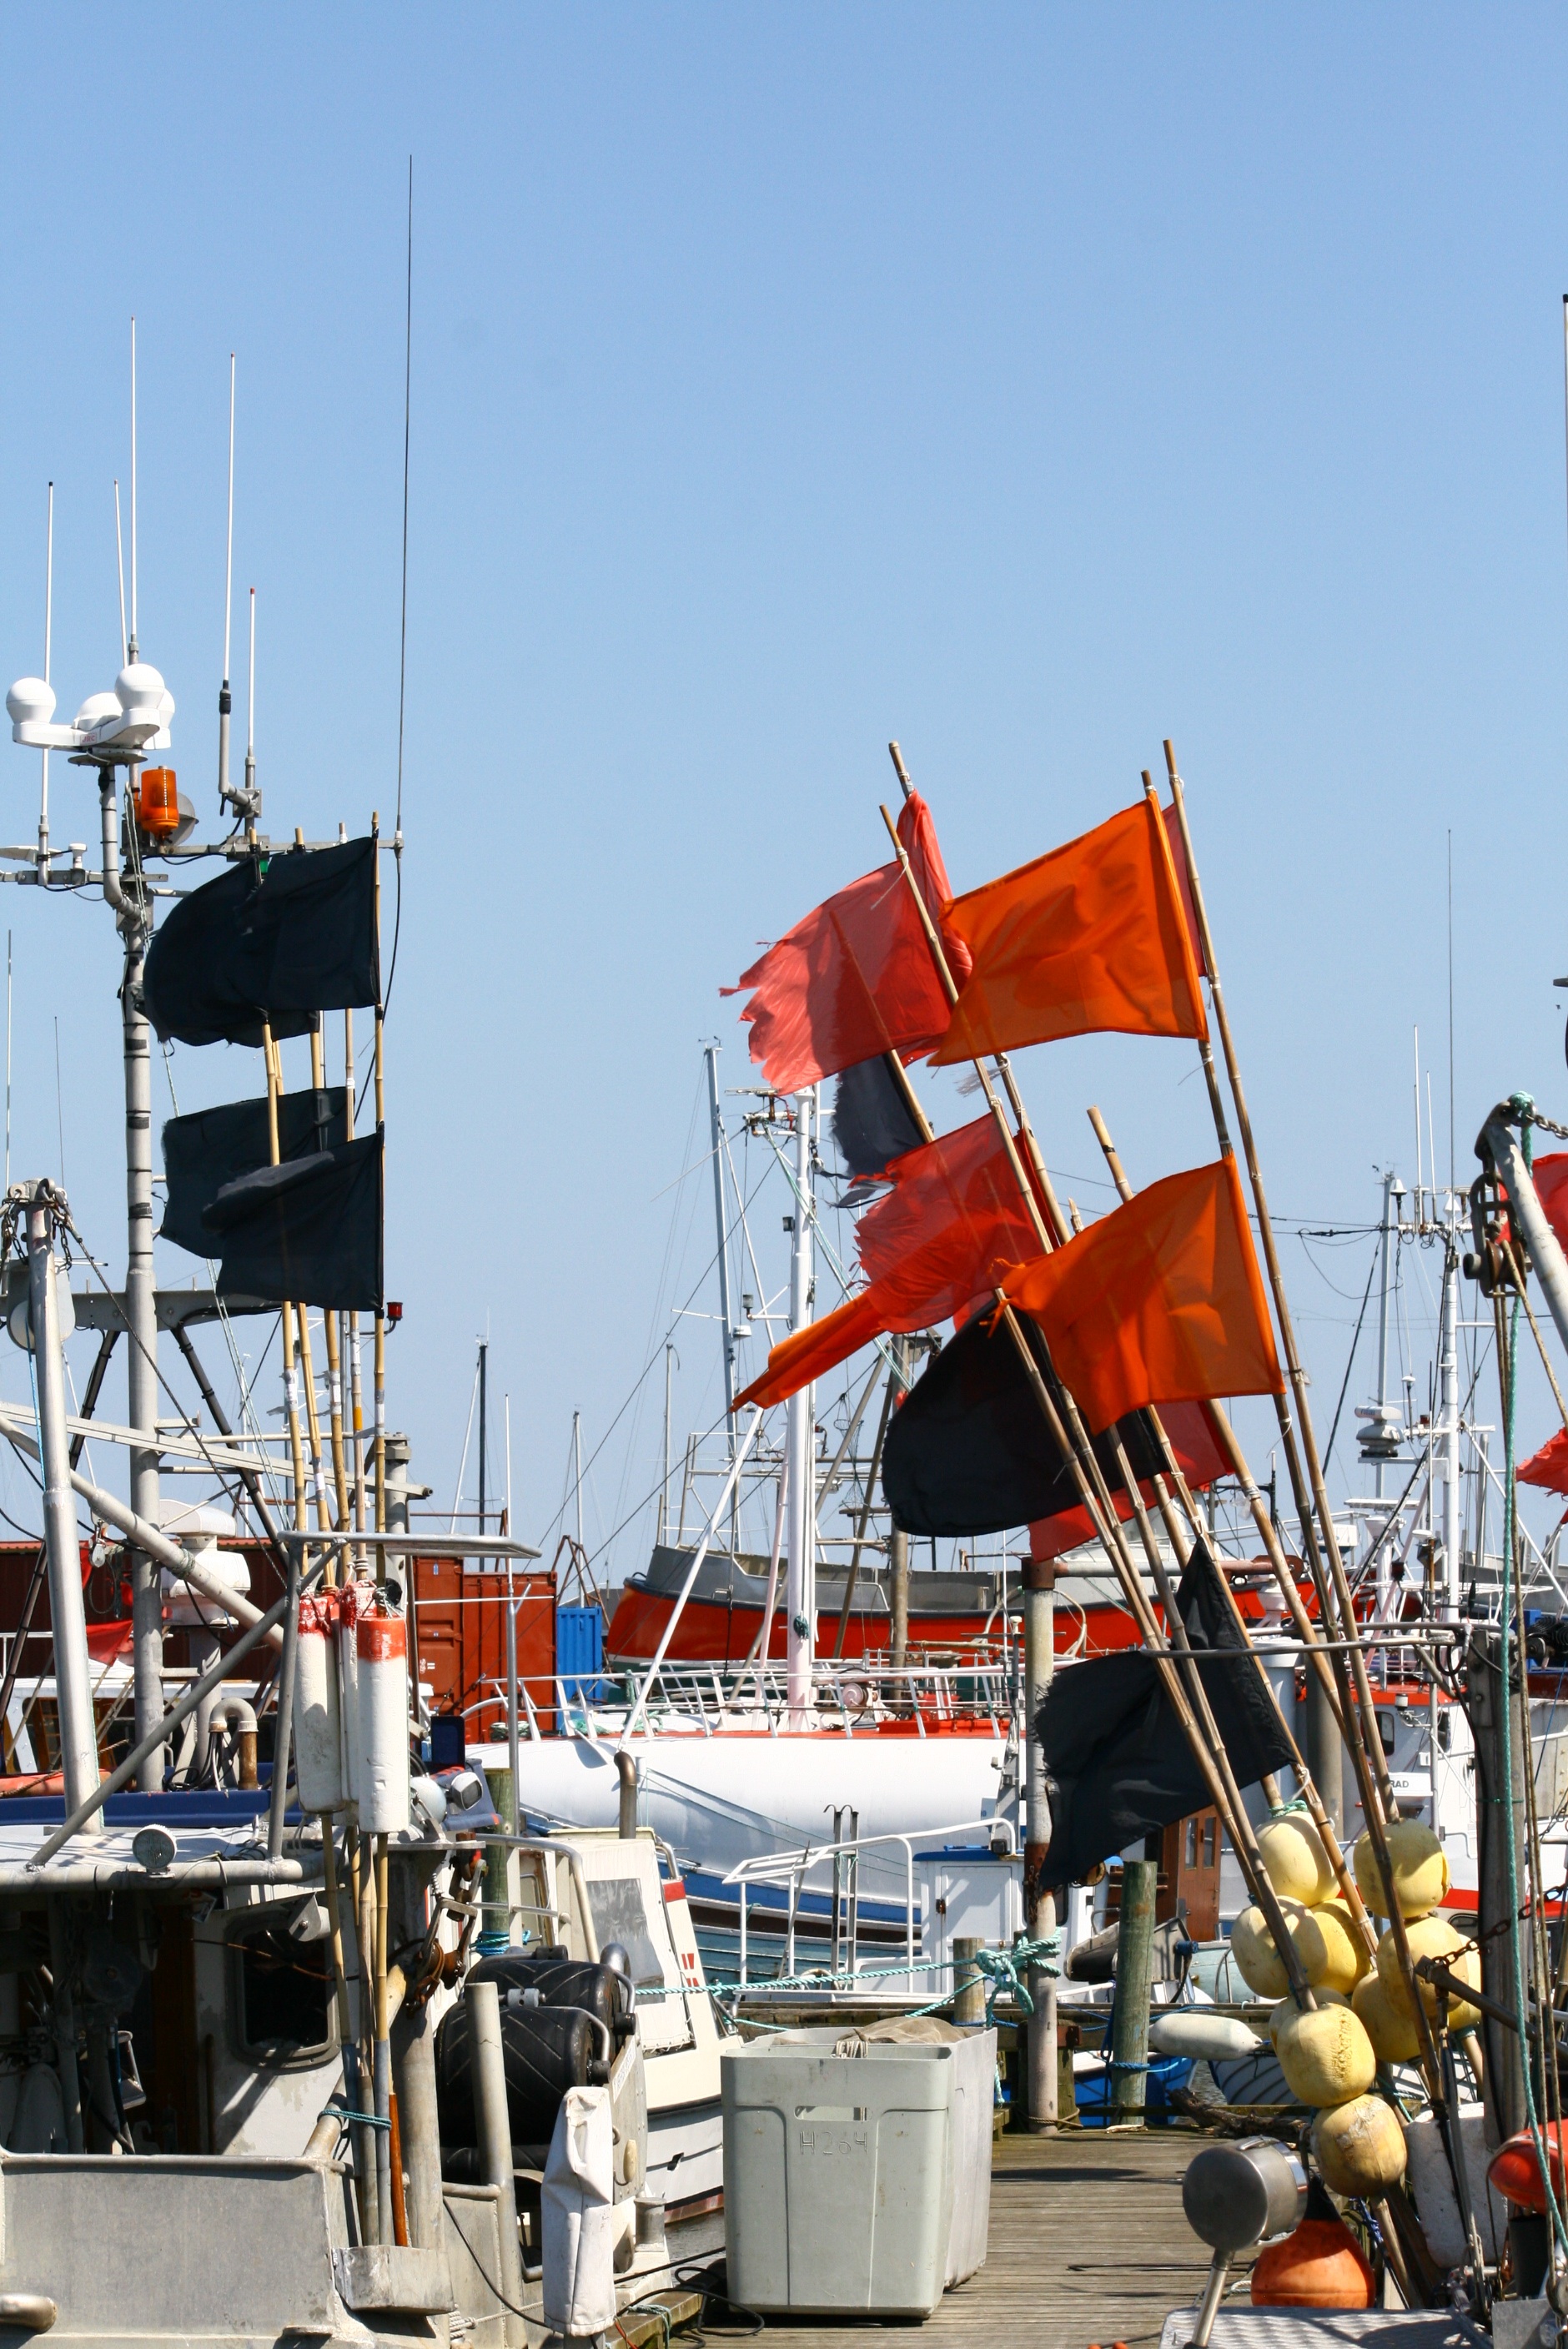
sea, coast, dock, boat, ship, vehicle, mast, harbor, port, infrastructure, sail, flags, tugboat, watercraft, buoys, sailing ship, fishing vessel, fishing industry, fishing boats, tall ship, freight transport, harbor atmosphere